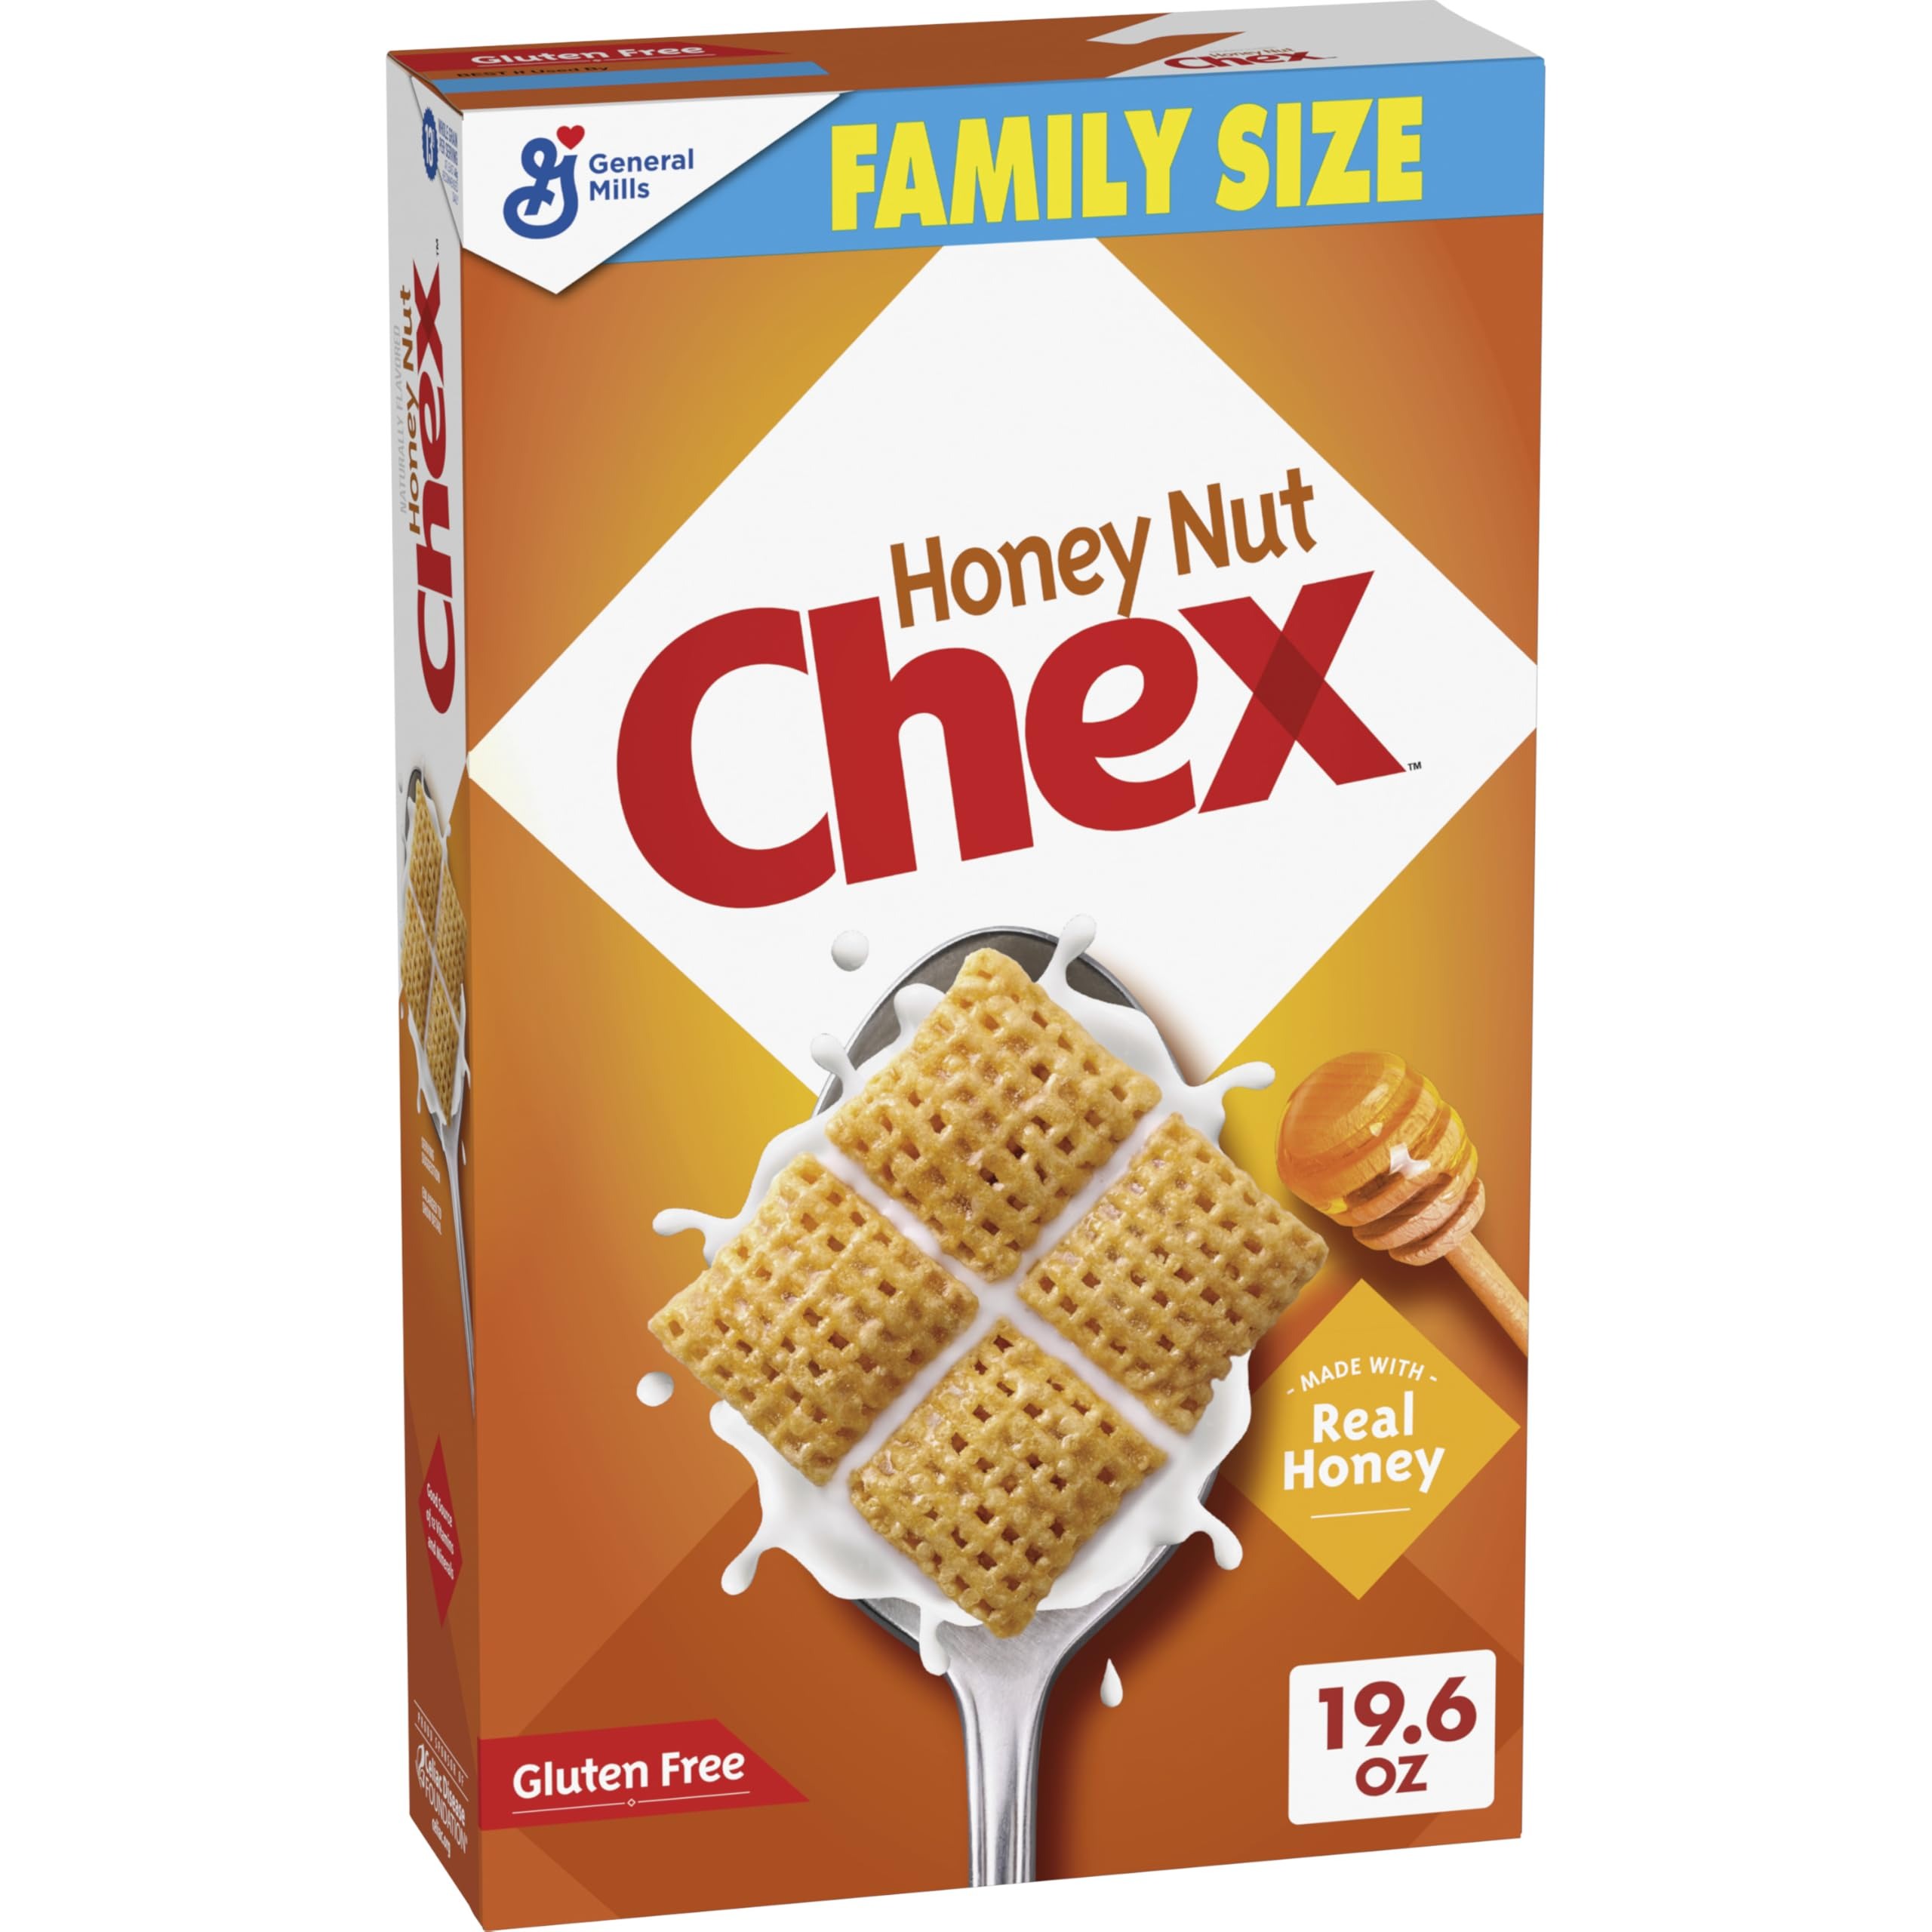
Item Name: Honey Nut Chex Cereal, Gluten Free Breakfast Cereal, Made with Whole Grain, Family Size, 19.6 oz
Bullet Point 1: DELICIOUS TASTE: Made with real honey, each box of crunchy lattice squares brings an irresistibly sweet taste your whole family can enjoy; Keep a box in your pantry for a morning food that's ready to eat any time
Bullet Point 2: WHOLE GRAIN: Helps get your day off to a good start with 13g of whole grain per serving (at least 48g recommended daily)
Bullet Point 3: GLUTEN FREE CEREAL: Pour some in a bowl with milk for a great-tasting, gluten free part of an easy breakfast; Pack some in a lunch box or backpack for snacks on the go; Add to homemade cereal bars as snacks for kids
Bullet Point 4: VITAMINS AND MINERALS: Beyond the delicious taste, every serving is a good source of 12 vitamins and minerals, and made without high fructose corn syrup, or artificial flavors or colors
Bullet Point 5: CONTAINS: One 19.6 oz Family Size box of Honey Nut Flavored Chex Cereal
Value: 19.6
Unit: Ounce

Price: 4.96